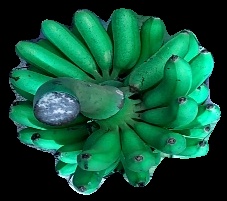
Variety: rasbale
Grade: grade1